Mae Young

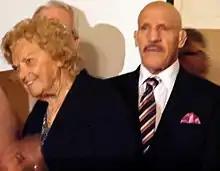
Mae Young with Bruno Sammartino during a Professional Wrestling Hall of Fame event in 2012

On December 31, 2013, it was reported that Young had been hospitalized. "The Charleston Post & Courier" erroneously reported that she had died on January 9, 2014. Young's death was announced by the WWE on the morning of January 14 after having died at her home in Columbia, South Carolina. Young was entombed at Greenlawn Memorial Park in Columbia, South Carolina, the same cemetery where her longtime friend The Fabulous Moolah also rests.